Nita Ambani

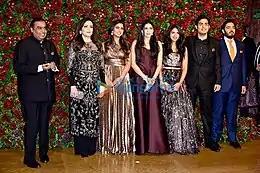
The Ambani family at the reception of Deepika Padukone and Ranveer Singh in 2018

She met Mukesh Ambani when she was a school teacher and married him in 1985. After marriage, she worked as a teacher for a few years. Nita lives in the skyscraper private building, Antilia, which is also the second-most luxurious and expensive house in the world.